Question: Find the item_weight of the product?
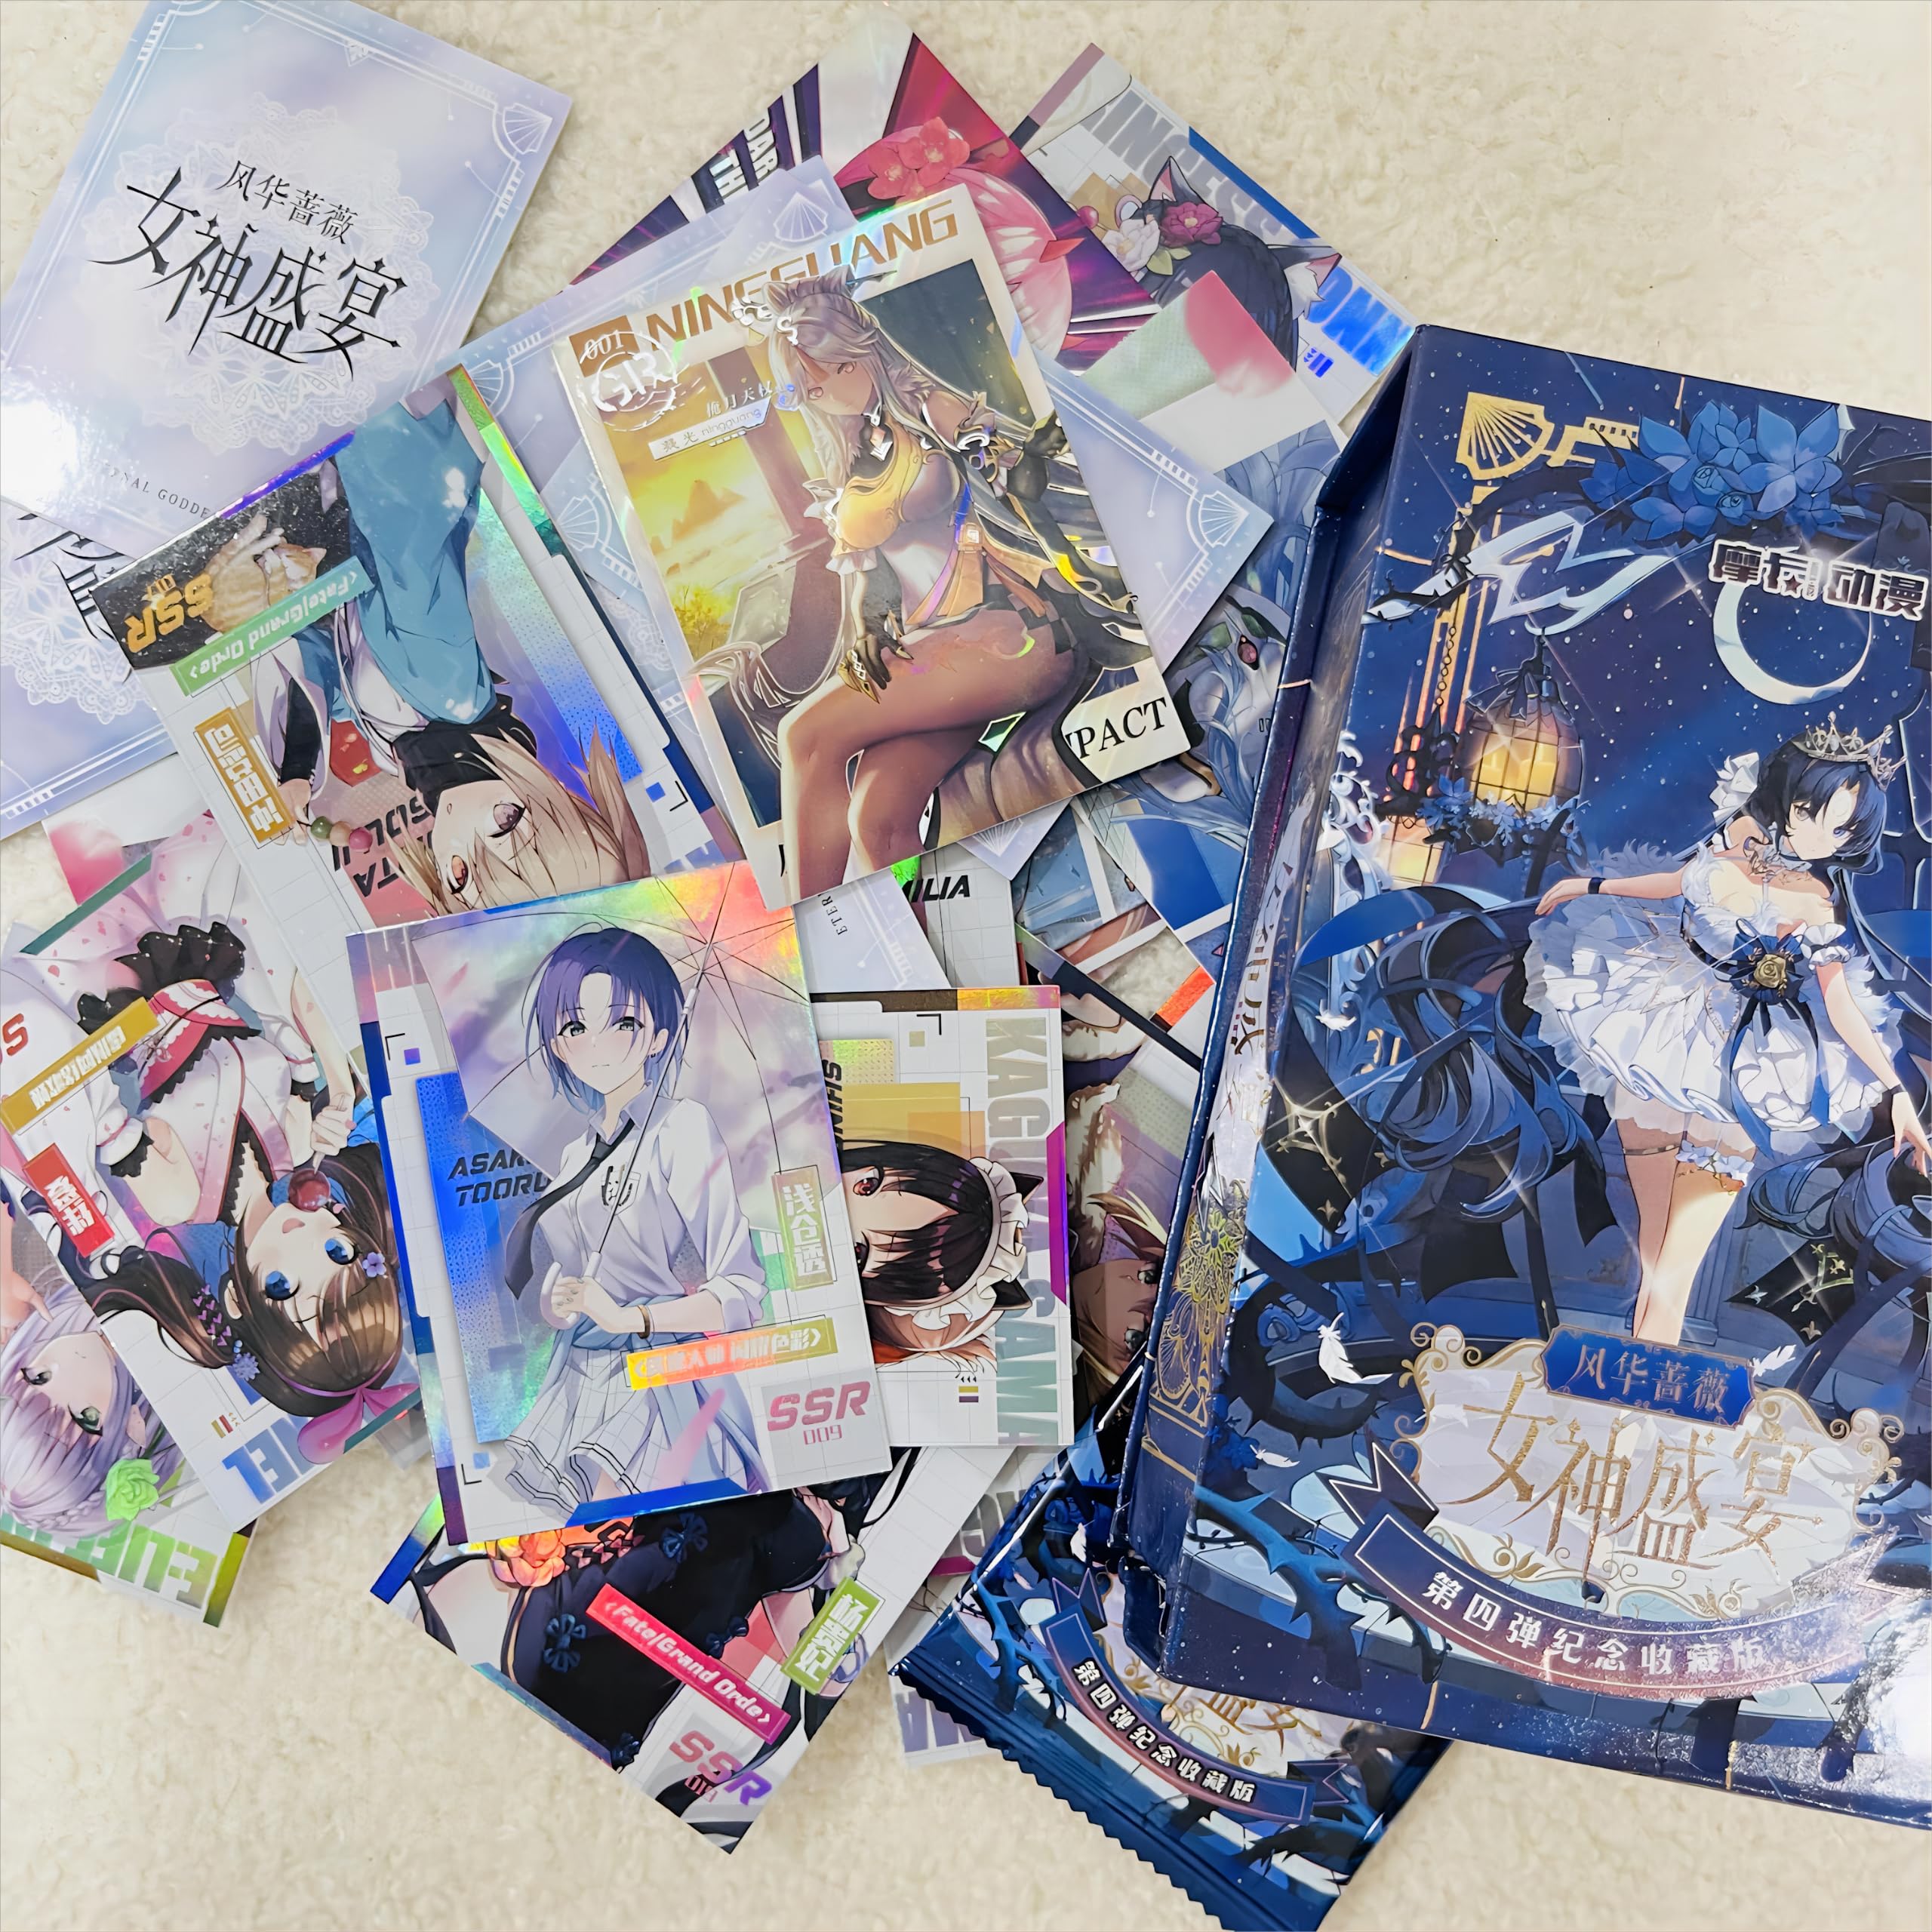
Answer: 1.0 gram